Siegecraft in Ancient Greece

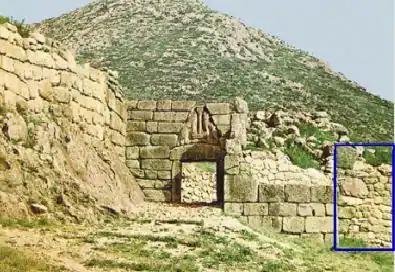
Difference between cyclopean masonry, shown in the blue rectangle, and ashlar masonry, outside the rectangle.

The Greek art of fortifications reached its peak in Syracuse in the time of Archimedes, at the end of an evolution whose different aspects can be more easily analyzed in other Hellenistic sites, less complex from the technical point of view and more homogeneous from the chronological point of view.